Russian battleship Knyaz Suvorov

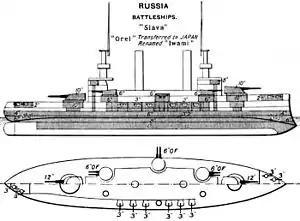
A black and white drawing of a large ship, from the top and from the side

The "Borodino"-class ships were based on the design of the French-built , modified to suit Russian equipment and building practices. They were built under the 1898 program "for the needs of the Far East" to concentrate ten battleships in the Pacific. "Knyaz Suvorov" was long at the waterline and long overall, with a beam of and a draft of , more than designed. Her normal displacement was , almost more than her designed displacement of . Her intended crew consisted of 28 officers and 754 enlisted men, although she carried 928 crewmen during the Battle of Tsushima.